Tamás Hajnal

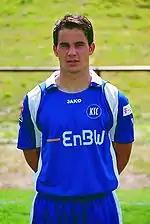
Hajnal Tamás wearing the Karlsruher SC's shirt

In 2007, Hajnal transferred to Karlsruher SC. He played 32 matches and scored eight goals in the 2007–08 Bundesliga season.